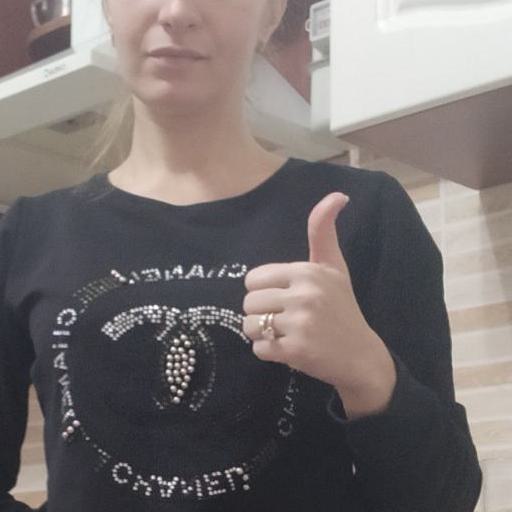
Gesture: like